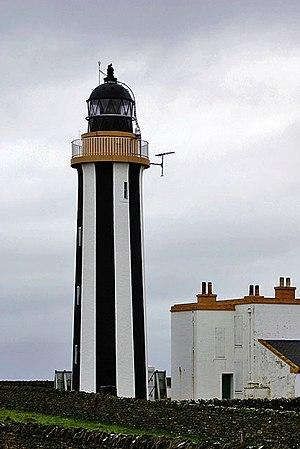
Voici une liste des phares en Écosse. Le Northern Lighthouse Board, dont proviennent une grande partie des informations, est l'organime responsable de la plupart des phares en Écosse, mais il a confié la responsabilité aux autorités portuaires locales les phares dans les grands estuaires. Beaucoup de feux auxiliaires n'apparaissent pas sur cette liste.
Le phare de Start Point est un phare situé sur la petite île inhabitée de Start Point, à la pointe nord-est de l'île Sanday, la plus au nord-est des îles de l'archipel des Orcades au nord des Highlands en Écosse. C'est une île accessible à marée basse.